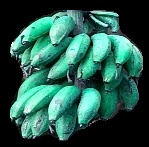
Variety: rasbale
Grade: grade3